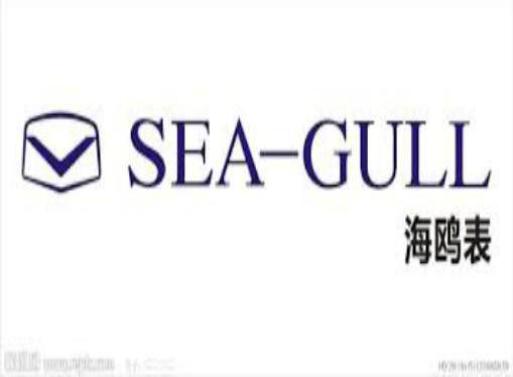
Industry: Clothes